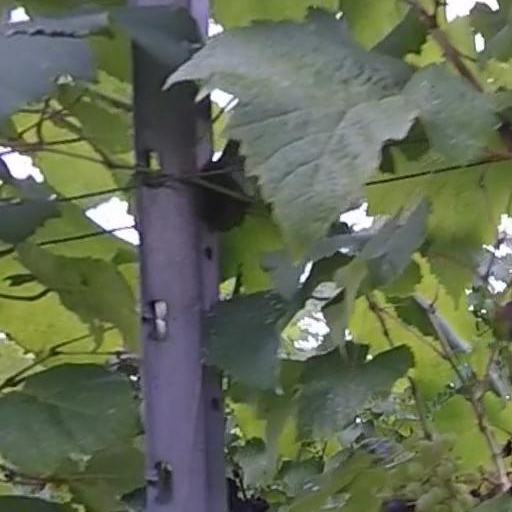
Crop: grape